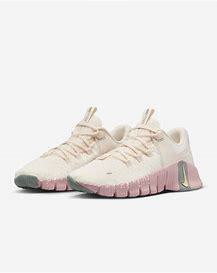
Brand: Nike
Model: Free Metcon 5